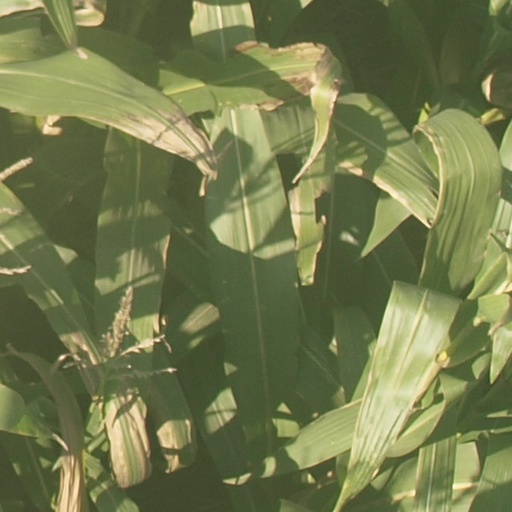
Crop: maize; corn